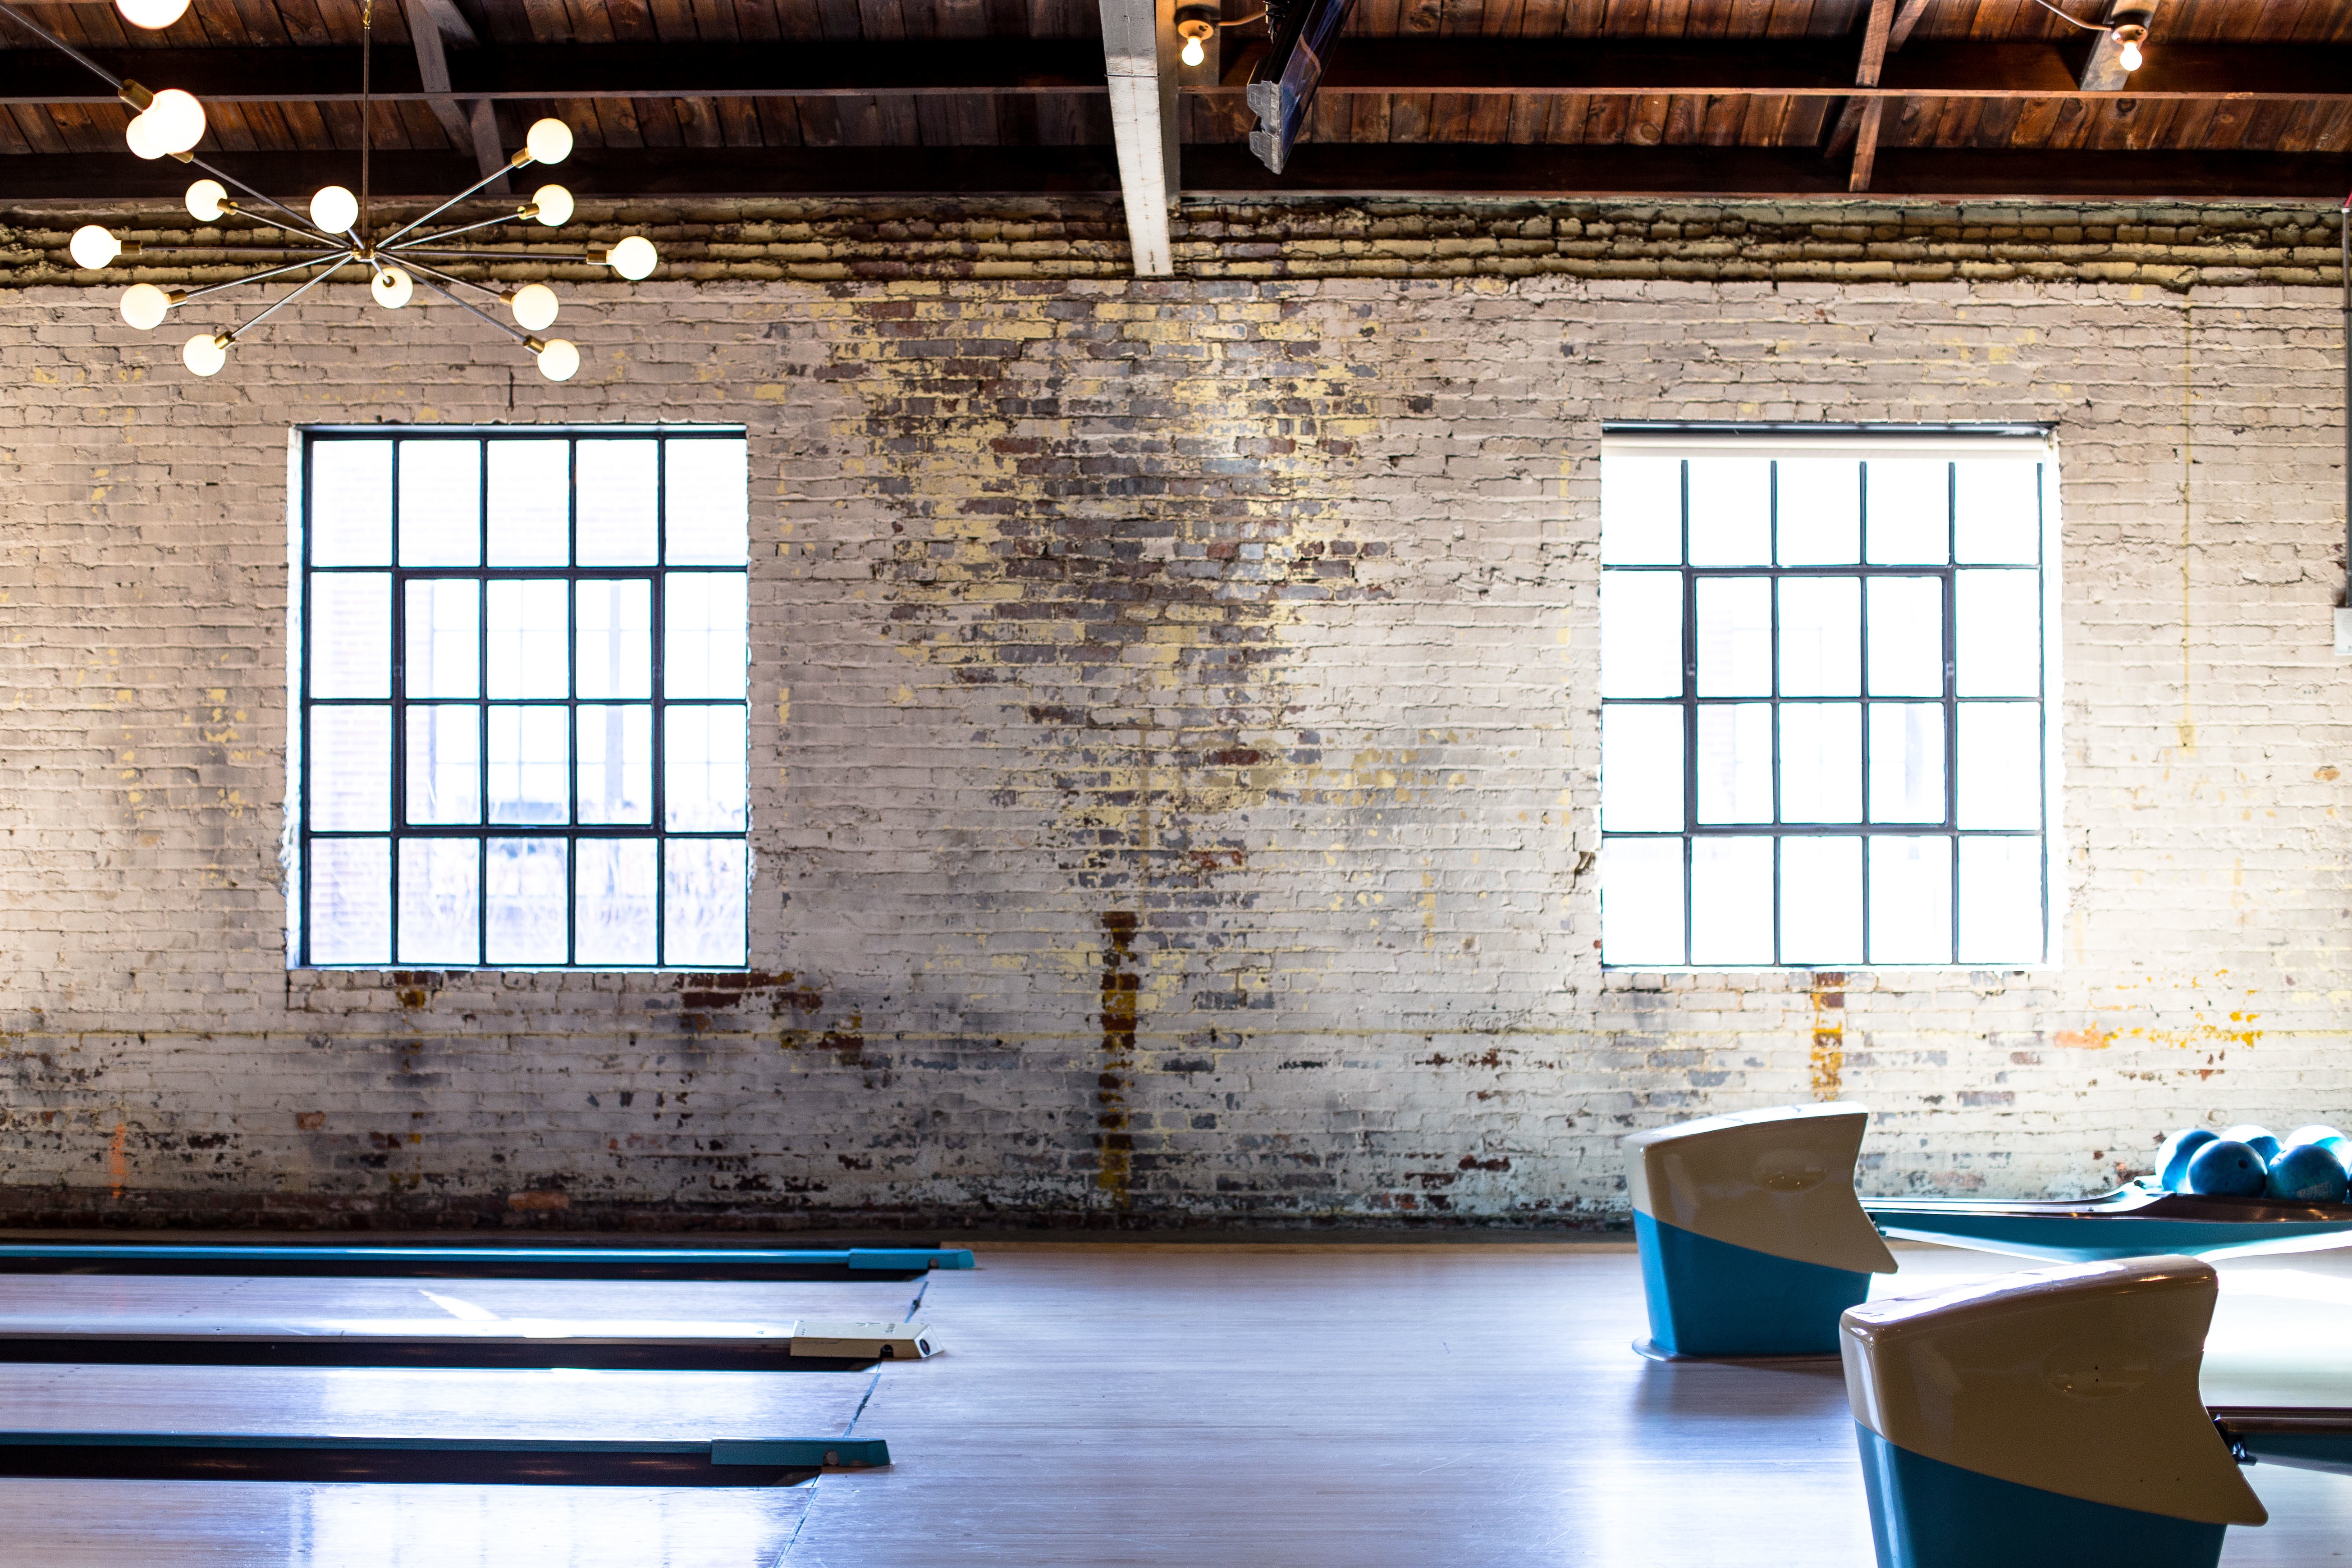
architecture, wood, house, floor, window, home, wall, living room, room, interior design, design, window covering